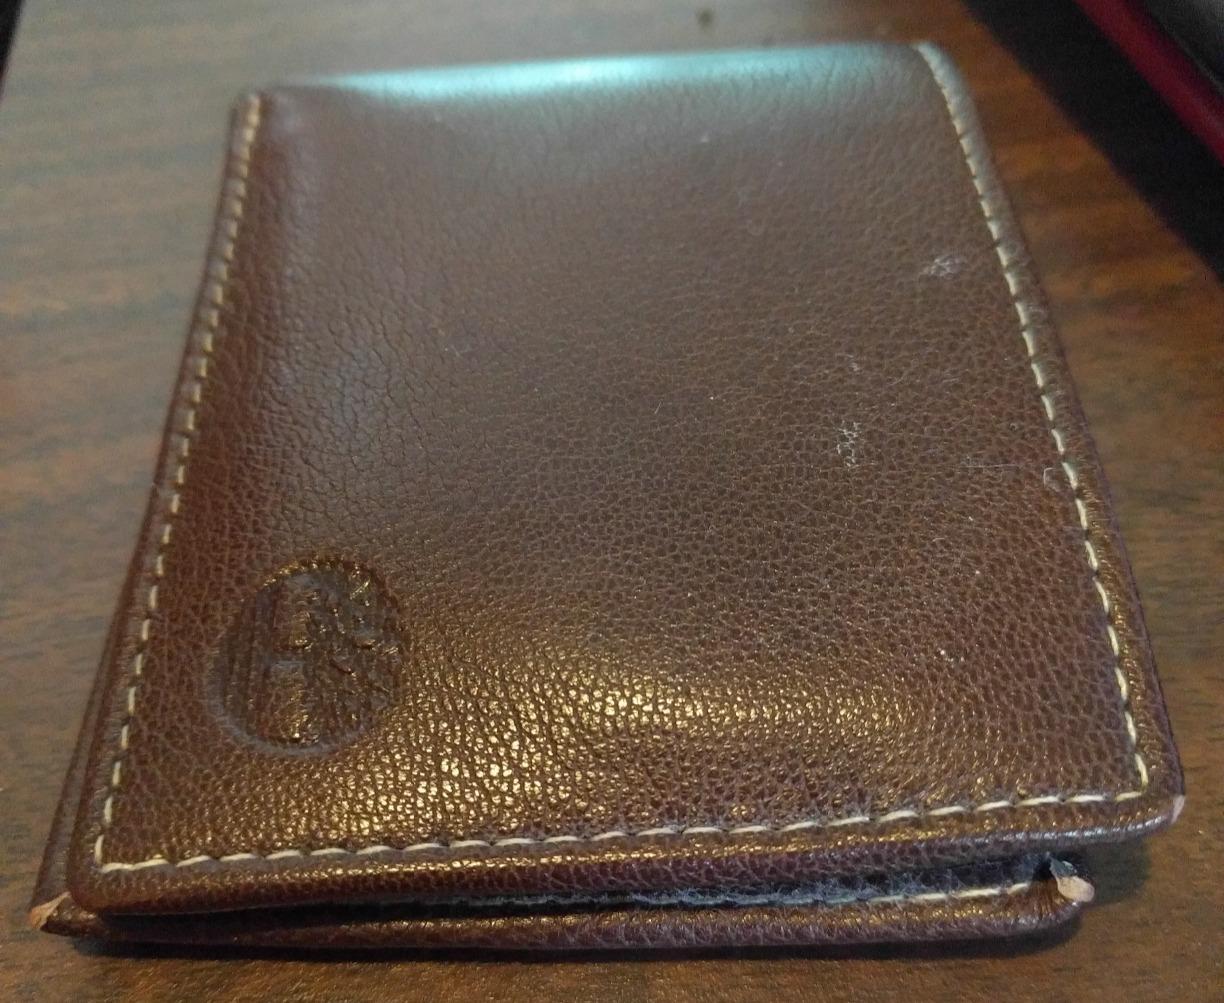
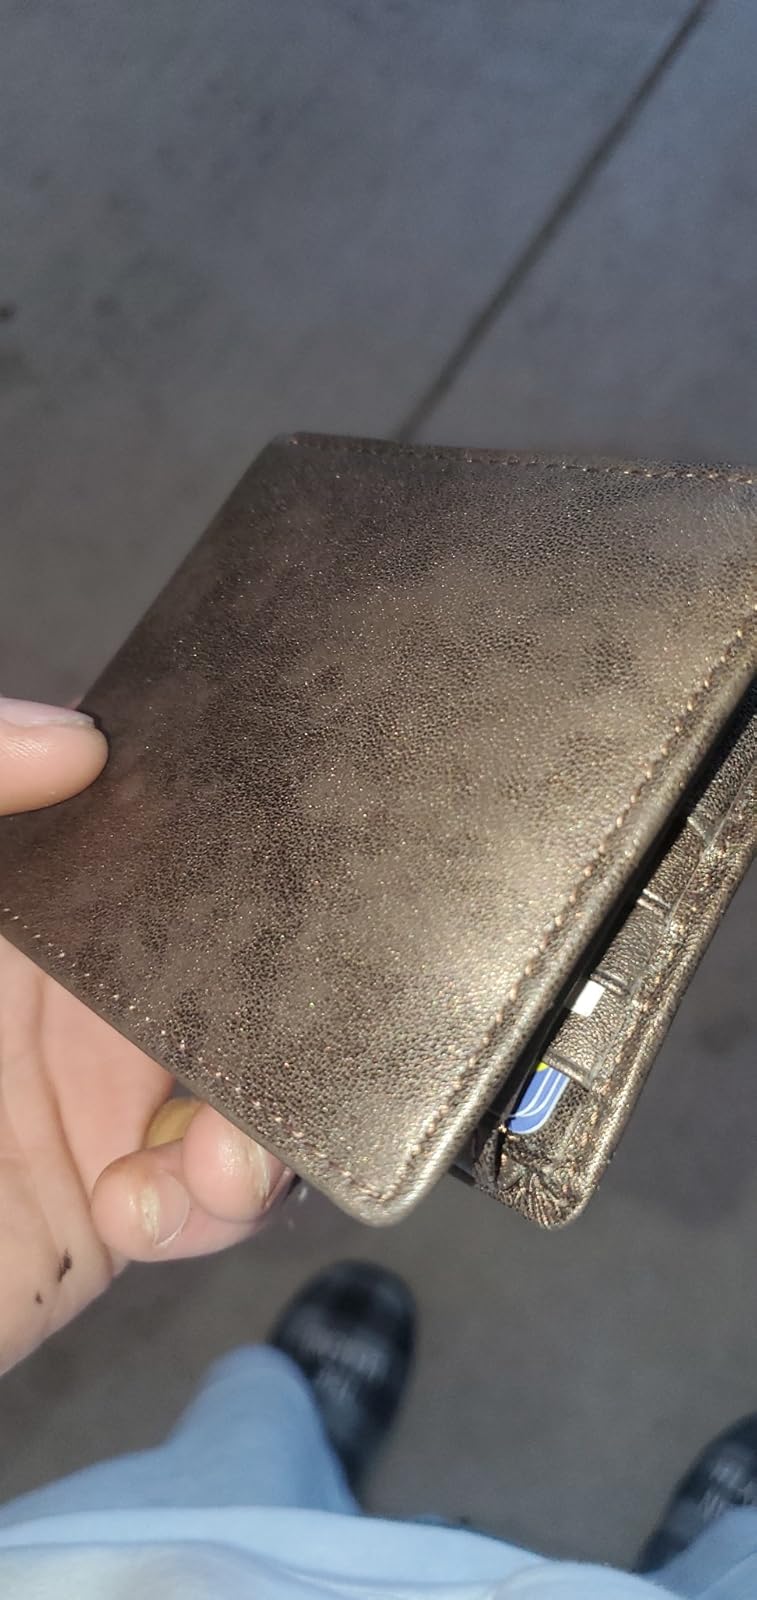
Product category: accessories_wallet
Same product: no